Foreign policy of the George W. Bush administration

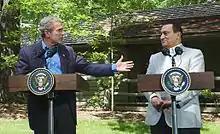
President Bush and Egyptian President Hosni Mubarak, June 2002

President Bush and British Prime Minister Tony Blair enjoyed a strong relationship. On September 20, 2001, during his address to a joint session of congress, President Bush declared "America has no truer friend than Great Britain". Blair deployed British forces to NATO's war in Afghanistan, second only to the US in sending forces. Blair then took the lead (against the opposition of France, Canada, Germany, China, and Russia) in advocating the invasion of Iraq in 2003 and Blair was also one of the signatories of The letter of the eight on January 30, 2003.